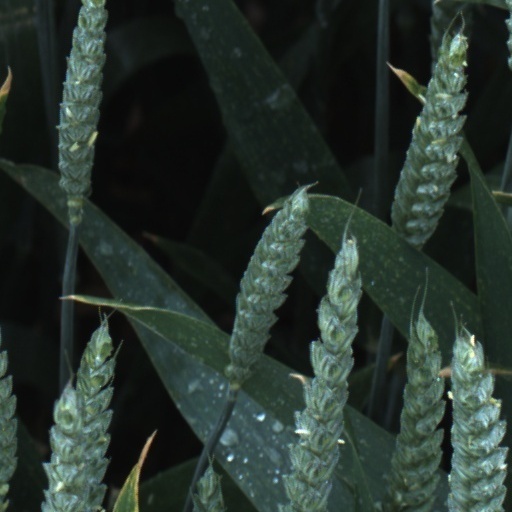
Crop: wheat